Fort Trump

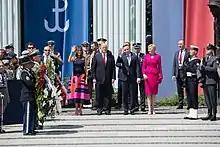
Presidents Duda and Trump and their wives Agata Kornhauser-Duda and Melania Trump in Warsaw, July 6, 2017

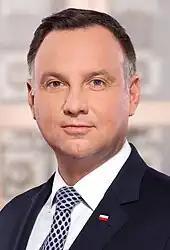
The Fort Trump name was first used publicly by President Andrzej Duda ("pictured").

The United States deployed approximately 4,000 military personnel to Poland during the final years of the presidency of Barack Obama with the stated intent of providing a tripwire force to guard against possible Russian expansion into Eastern Europe. In September 2018, president of Poland, Andrzej Duda visited Washington, D.C. to meet Donald Trump, where he first publicly broached the idea of an expanded American presence in the country. During a press conference in the East Room of the White House, Duda stated: